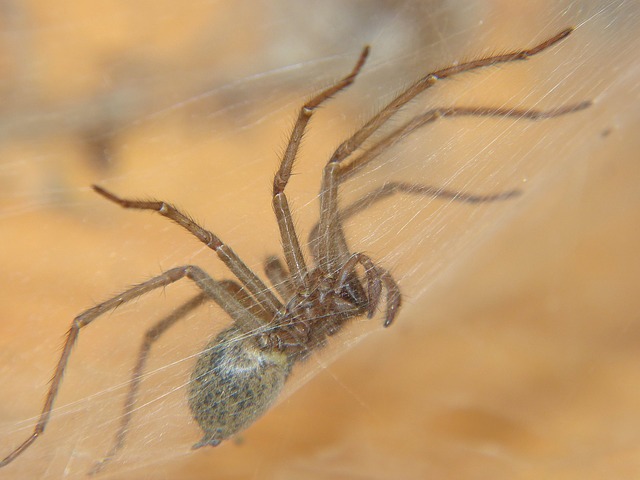
Label: spider